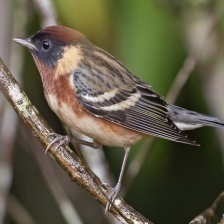
Species: BAY-BREASTED WARBLER
Scientific name: SETOPHAGA CASTANEA